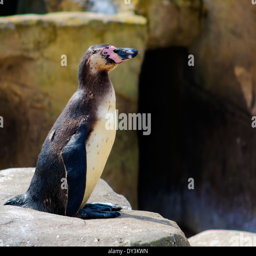
animal sat getting some sun on a rock